Carter Hydraulic Rams

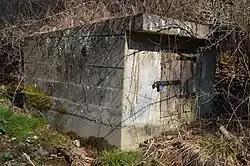
One of the rams in its casing

The Carter Hydraulic Rams were constructed "circa" 1924 by George Lafayette Carter to supply water to his summer residence near Hillsville, Carroll County, Virginia. A series of four hydraulic rams are housed in concrete and tile block pumphouses along an intermittent stream. A nearby gas-powered pump provided backup power, but when the rams were in operation they depended only on the flow of water for their operation. The rams were supplanted in the 1950s by an electric pump system.